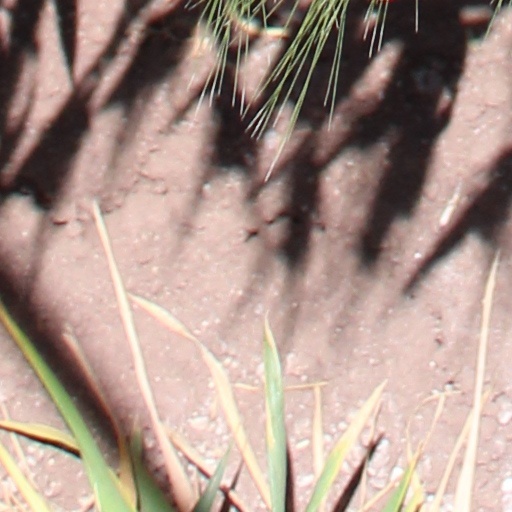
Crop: wheat